New York Islanders

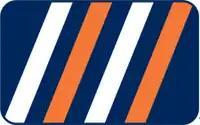
The shoulder logo used on Islanders jerseys from 1998 through 2010

On August 8, 2019, the Empire State Development Corporation board (ESD) voted unanimously in favor of the Belmont Park Arena project.